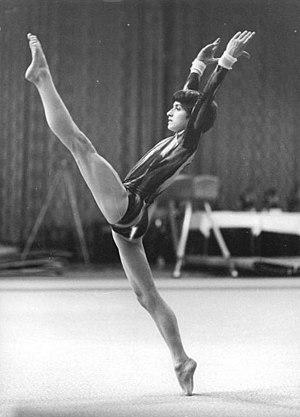
Sur la pointe des pieds décrit une posture et un mode de locomotion qui implique le retrait d'un ou deux talons du sol et le maintien sur les orteils.